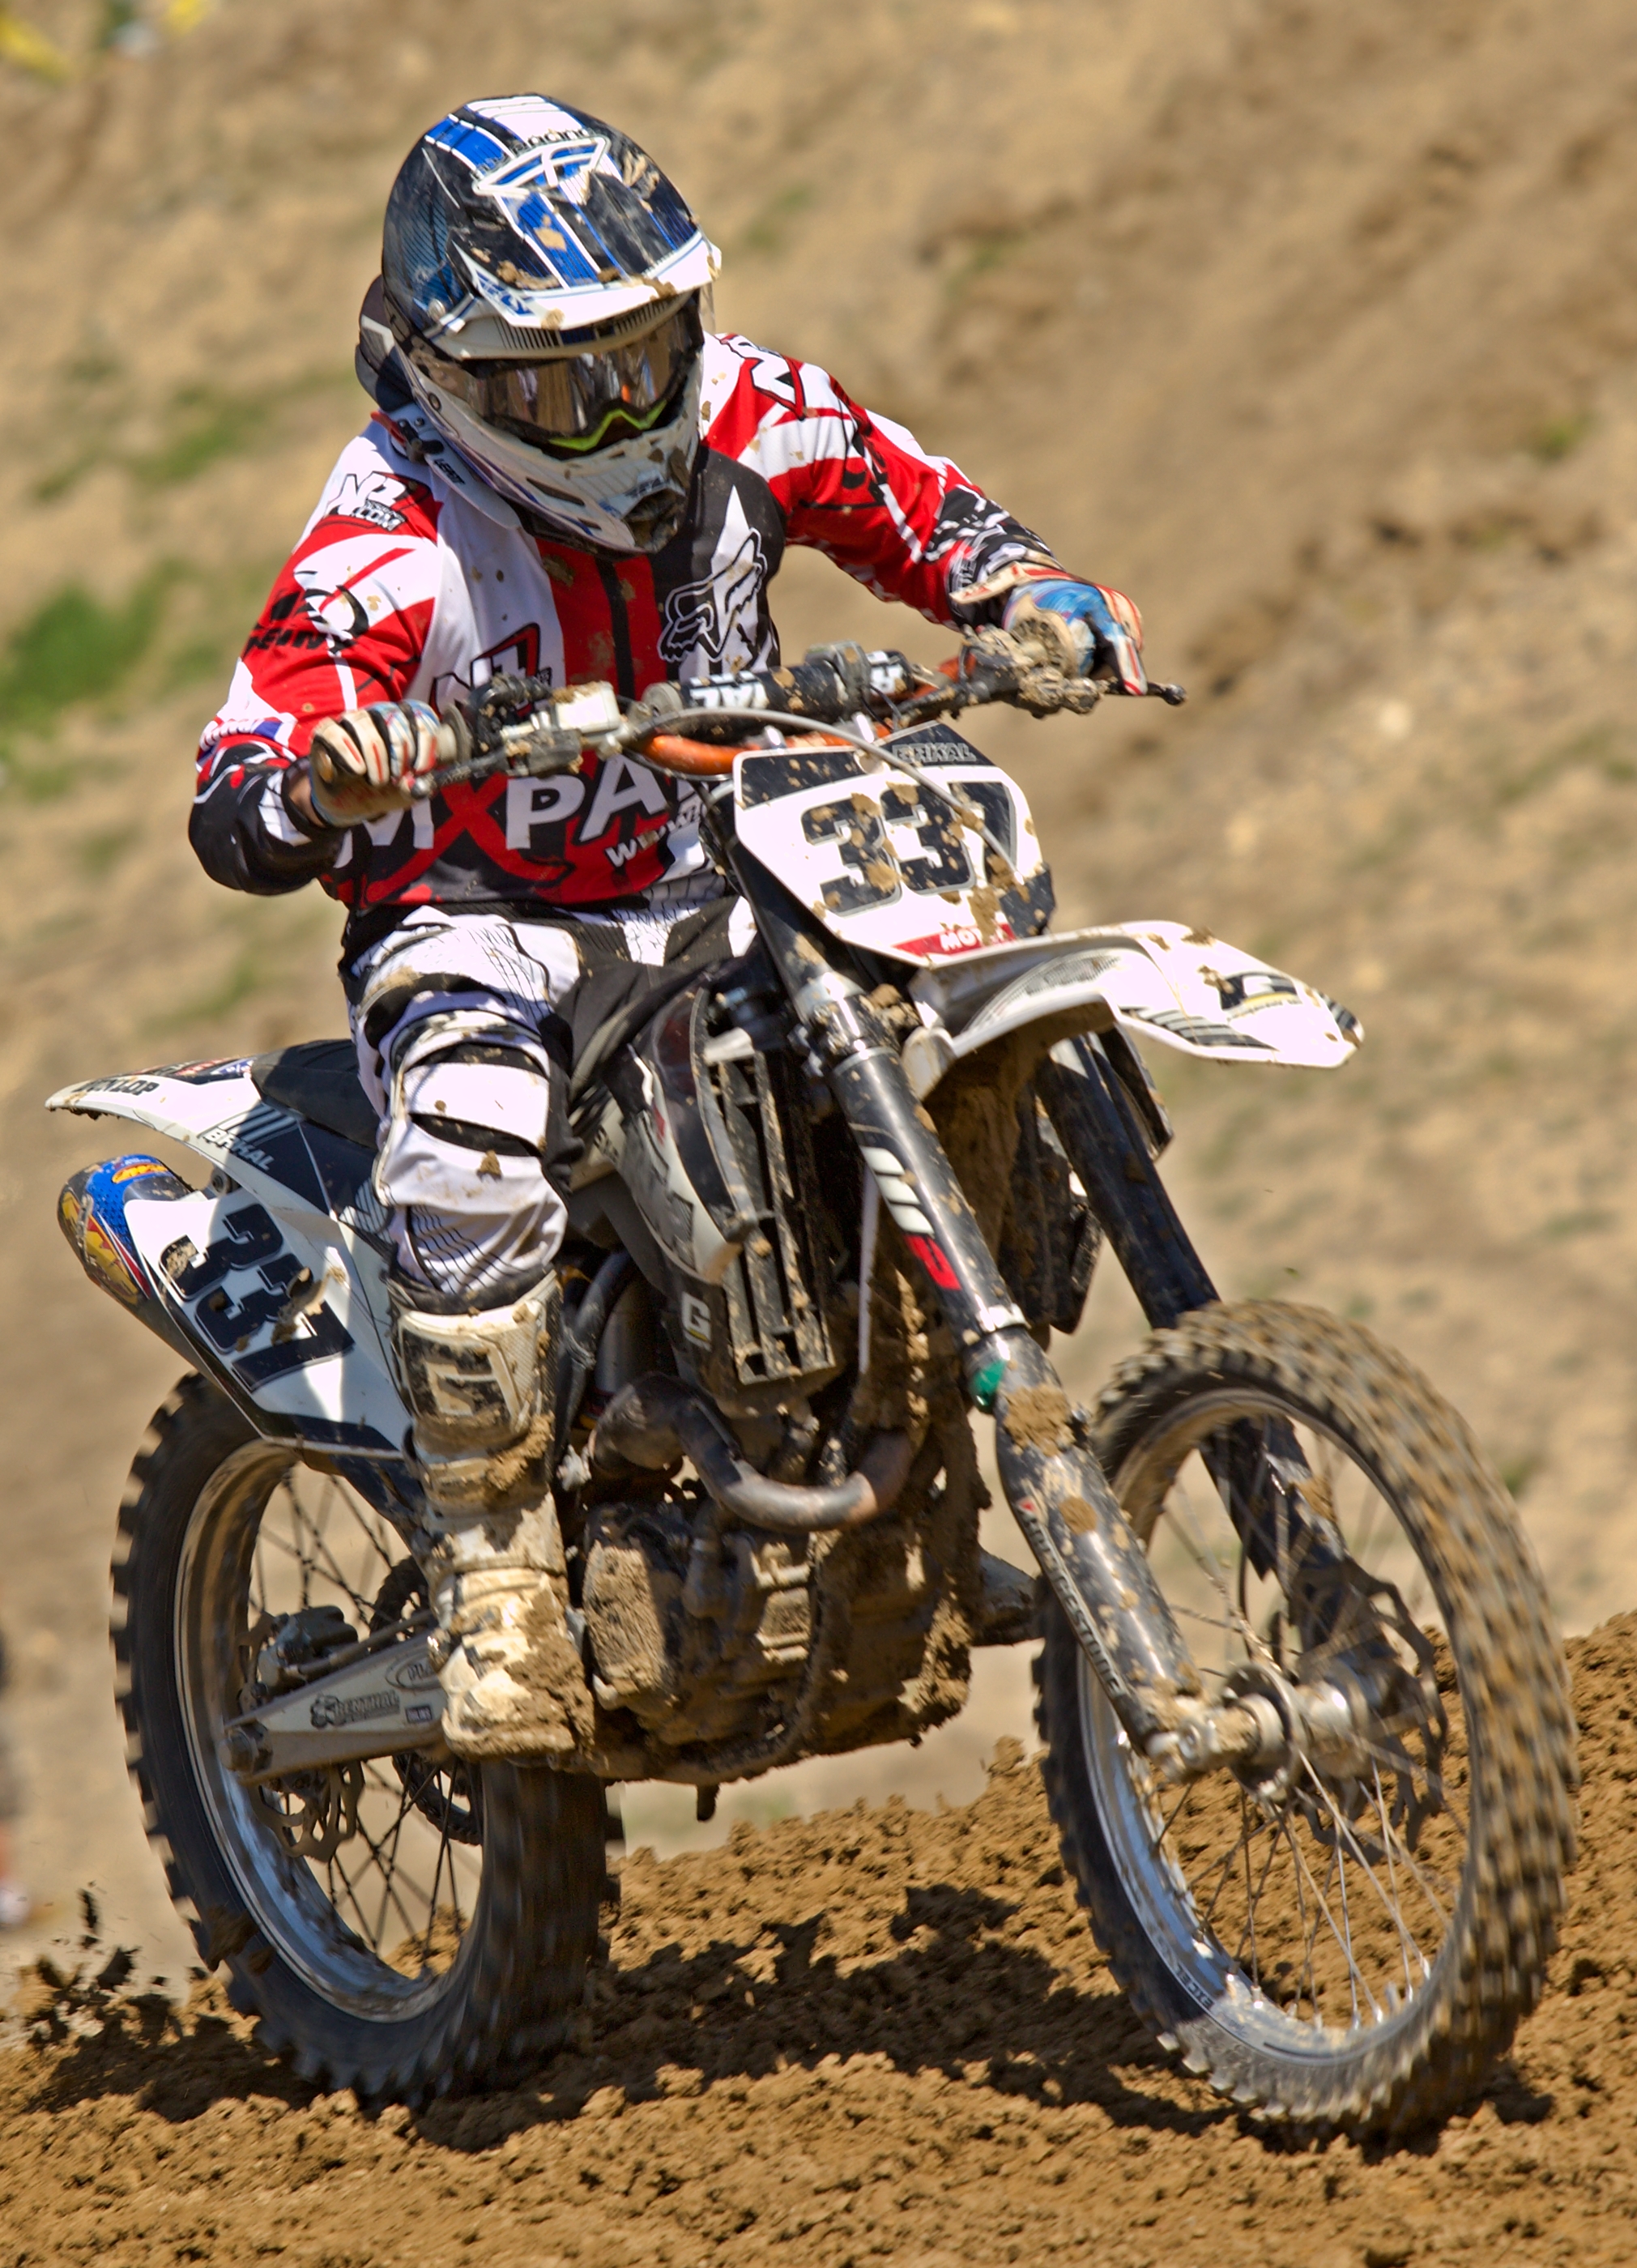
sport, vehicle, motorcycle, motocross, soil, extreme sport, motorbike, race, sports, helmet, racing, racer, motorsport, biker, freestyle motocross, motorcycling, dirt bike, motorcycle racing, endurocross, dirt track racing, xr 400, moto racing